Graft (1931 film)

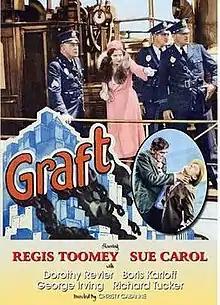
Video cover

Graft is a 1931 American pre-Code thriller film, directed by Christy Cabanne, starring Regis Toomey and future talent agent Sue Carol, and featuring Boris Karloff, who appeared in "Frankenstein" during the same year.